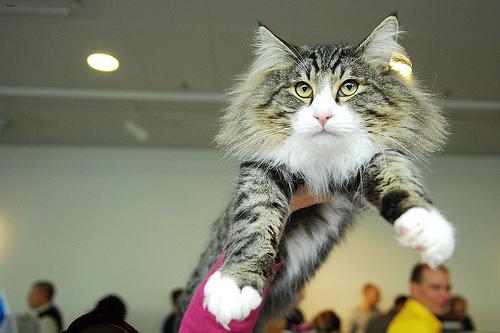
Breed: Maine Coon